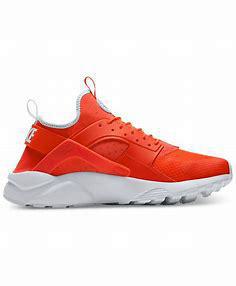
Brand: Nike
Model: Air Huarache Run Ultra